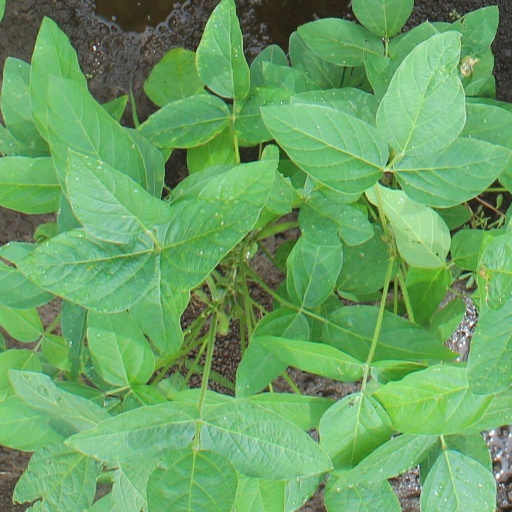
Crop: soybean